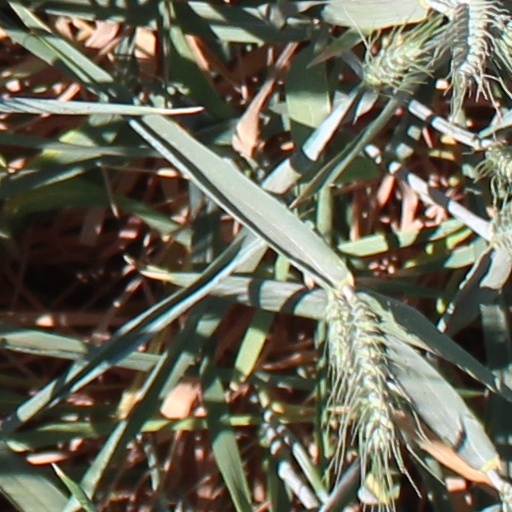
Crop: wheat